Padre Point (Utah)

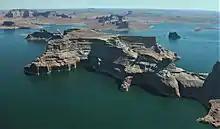
Looking south at Padre Point (in the top center of photograph, behind Kane Point), August 2011

Padre Point is a cape on the south shore of Lake Powell in extreme southwestern San Juan County, Utah, United States.